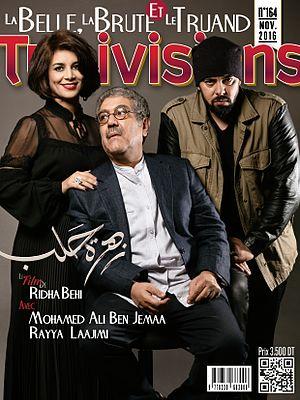
Couverture du numéro 164 du magazine tunisien Tunivisions.
Tunivisions est un magazine tunisien rattaché à la presse people. Il appartient au groupe Media Visions Editing.
Mohamed Ali Ben Jemaa, né le 13 novembre 1970 à Tunis, est un acteur tunisien et assistant de mise en scène. Il a joué dans divers films tunisiens et étrangers ainsi que dans des téléfilms. Il est également rappeur sous le pseudonyme de Dali Ben J.